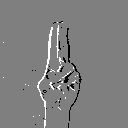
ASL letter: u